Château de Puyguilhem (Villars)

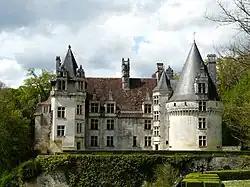

The Château de Puyguilhem, also called Puyguilhem Castle, is a château in the commune of Villars in north of the Dordogne, France. Built between 1514 and 1535, the Renaissance style castle like that of the was classified as a historical monument on 20 March 1912 and the grounds, woods, and outskirts were registered on 19 May 1945. It is owned by the state of France. It is open to the public.